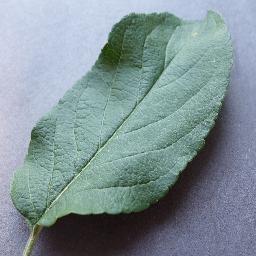
Label: Apple___healthy